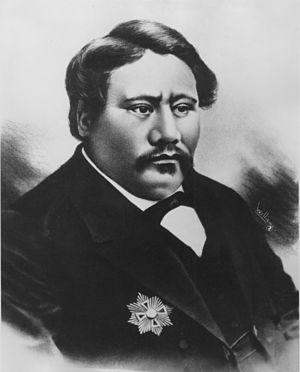
Kamehameha V, né Lot Kapuāiwa le 11 décembre 1830 à Honolulu et mort le 11 décembre 1872 à Honolulu, fut le cinquième roi du Royaume d'Hawaï, de 1863 à 1872.